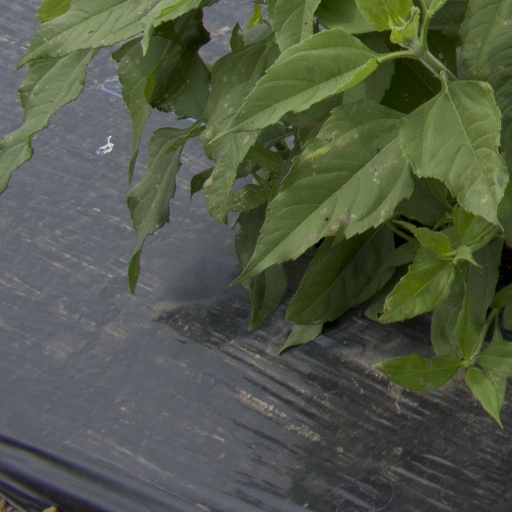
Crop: Jerusalem artichoke